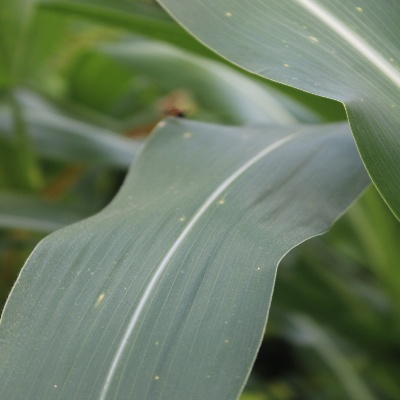
Crop: Maize
Condition: leaf spot